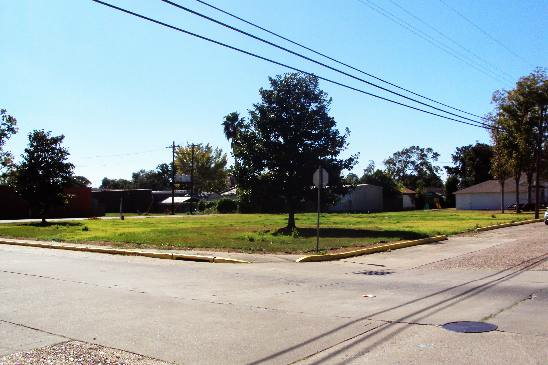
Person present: No